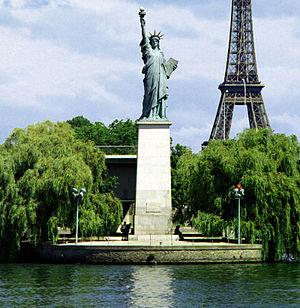
Statue de la Liberté sur l'île aux Cygnes en dessous du pont de Grenelle, Paris, XVe.Lëtzebuergesch: Kopie vun der Fräiheetsstatu op der Île aux Cygnes zu Paräis.
Le pont de Grenelle-Cadets-de-Saumur est un pont de Paris construit entre 1966 et 1968 sur l’emplacement d'un premier pont bâti en 1827.
Le 16ᵉ arrondissement de Paris, l’un des vingt arrondissements de Paris, est situé sur la rive droite de la Seine, à l’ouest de la ville. Il est bordé à l’est par la Seine et à l’ouest par le périphérique parisien, exception faite du bois de Boulogne qui se situe de l’autre côté de cette voie.
La Liberté éclairant le monde, ou simplement Liberté, plus connue sous le nom de statue de la Liberté, est l'un des monuments les plus célèbres des États-Unis. Cette statue monumentale est située à New York, sur la Liberty Island, au sud de Manhattan, à l'embouchure de l'Hudson et à proximité d'Ellis Island.
L’île aux Cygnes, anciennement digue de Grenelle, est une île artificielle située sur la Seine, à Paris, entre les 16ᵉ et 15ᵉ arrondissements, et administrativement rattachée à ce dernier.